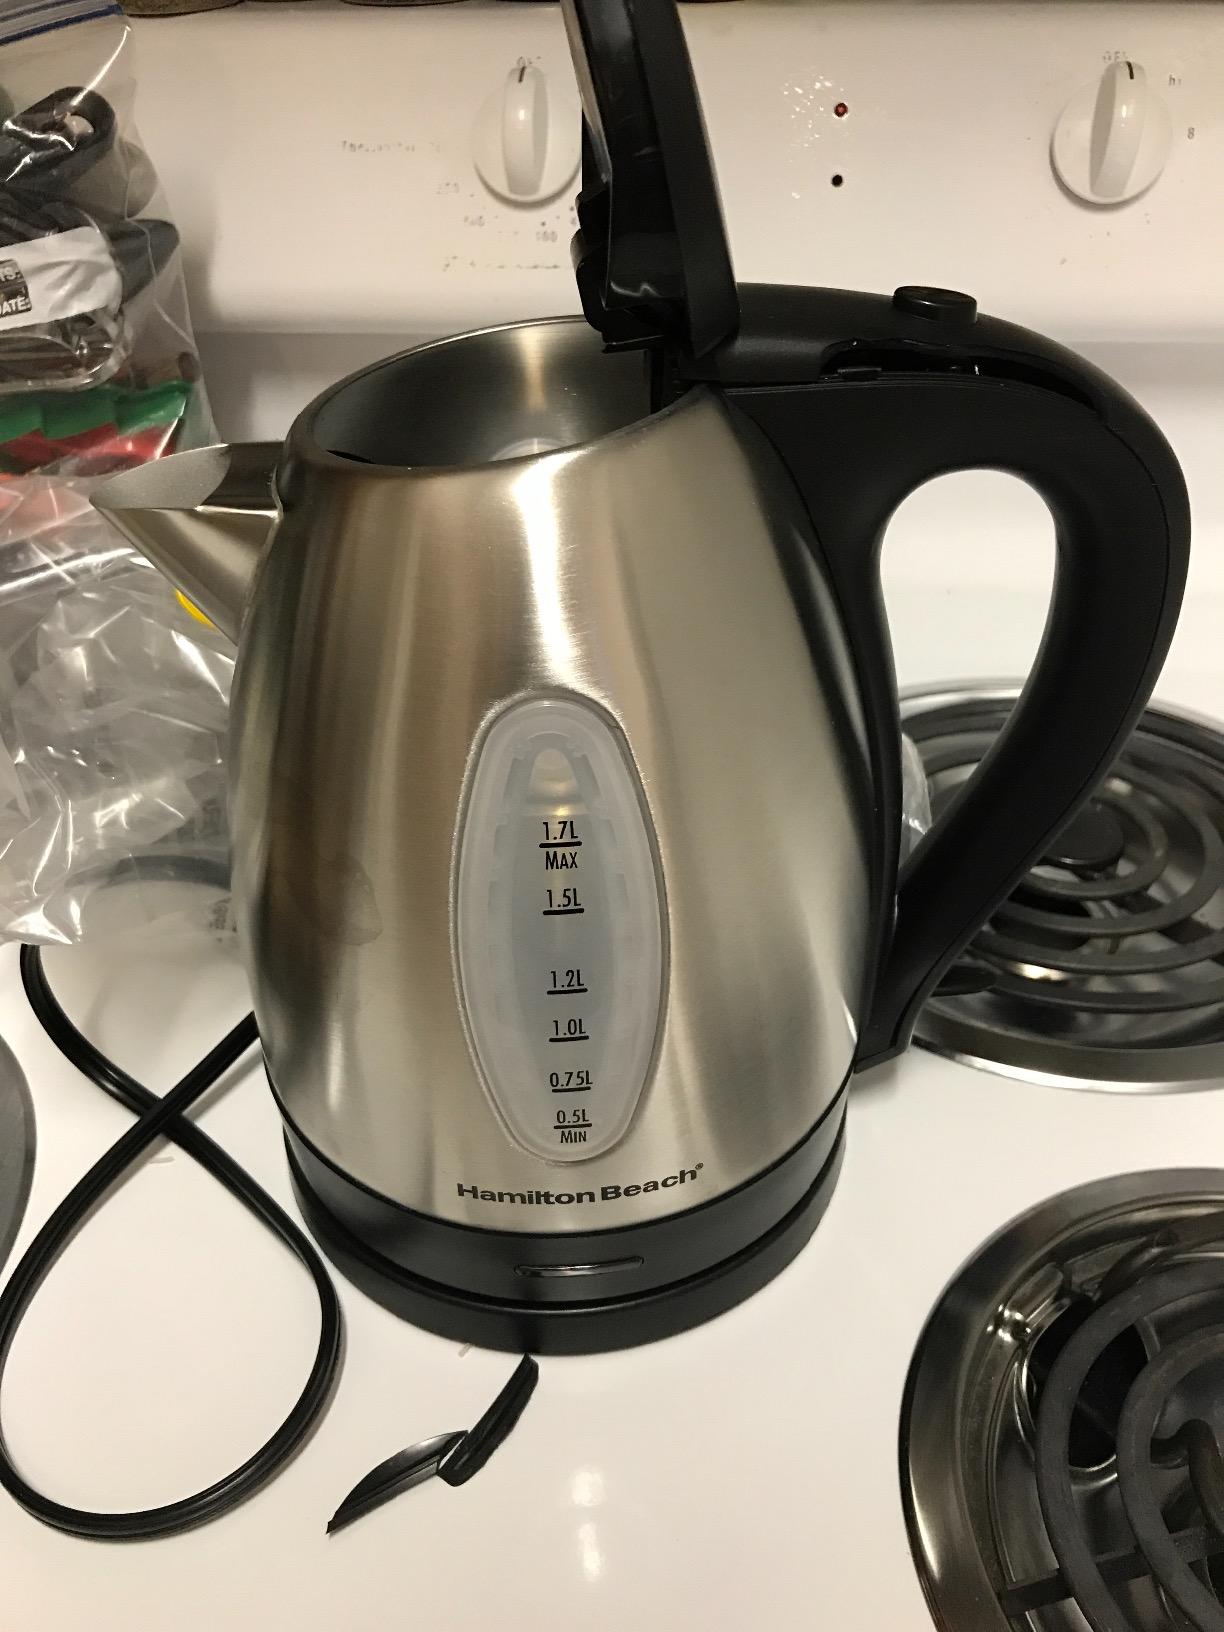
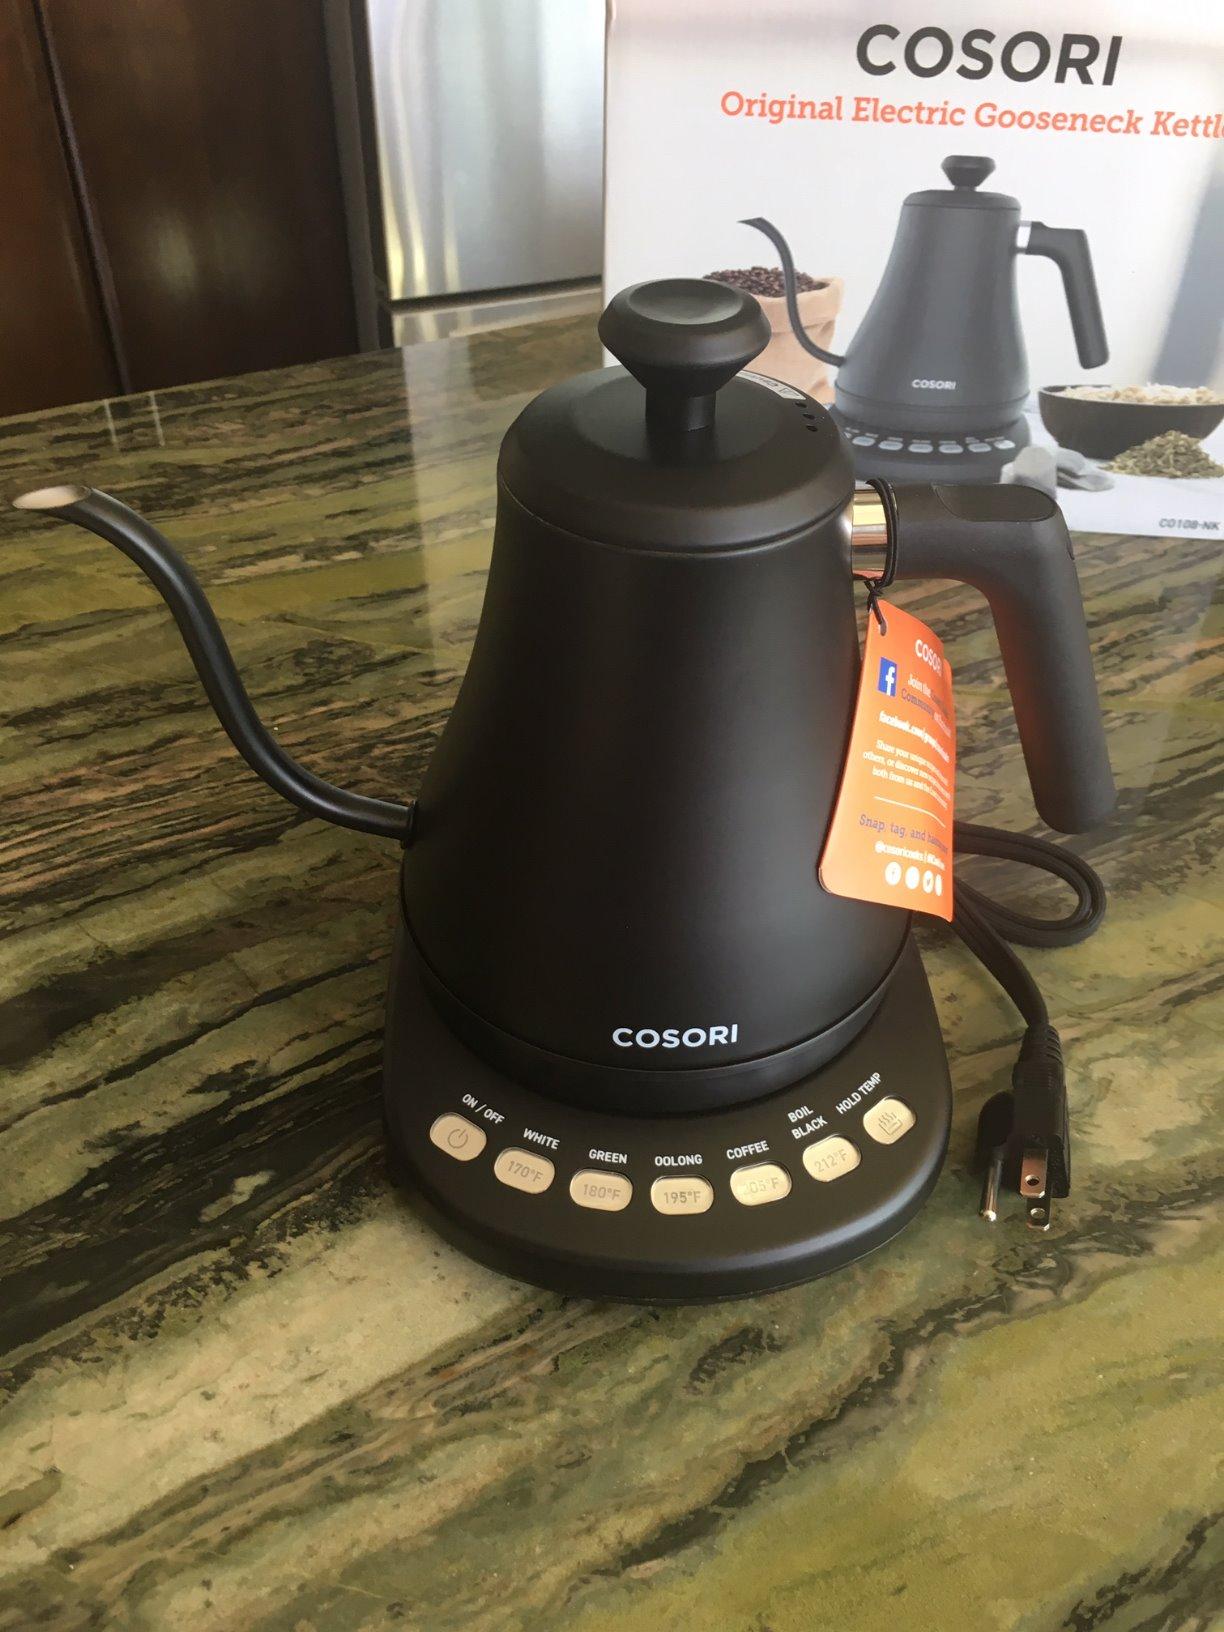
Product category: items_kettle
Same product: no